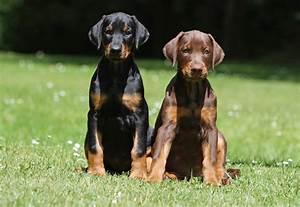
dog